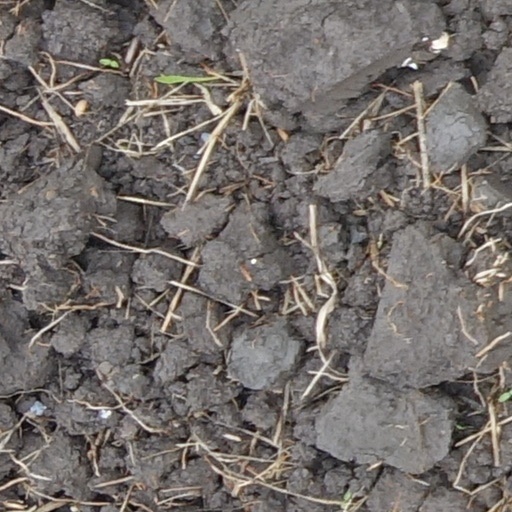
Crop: wheat